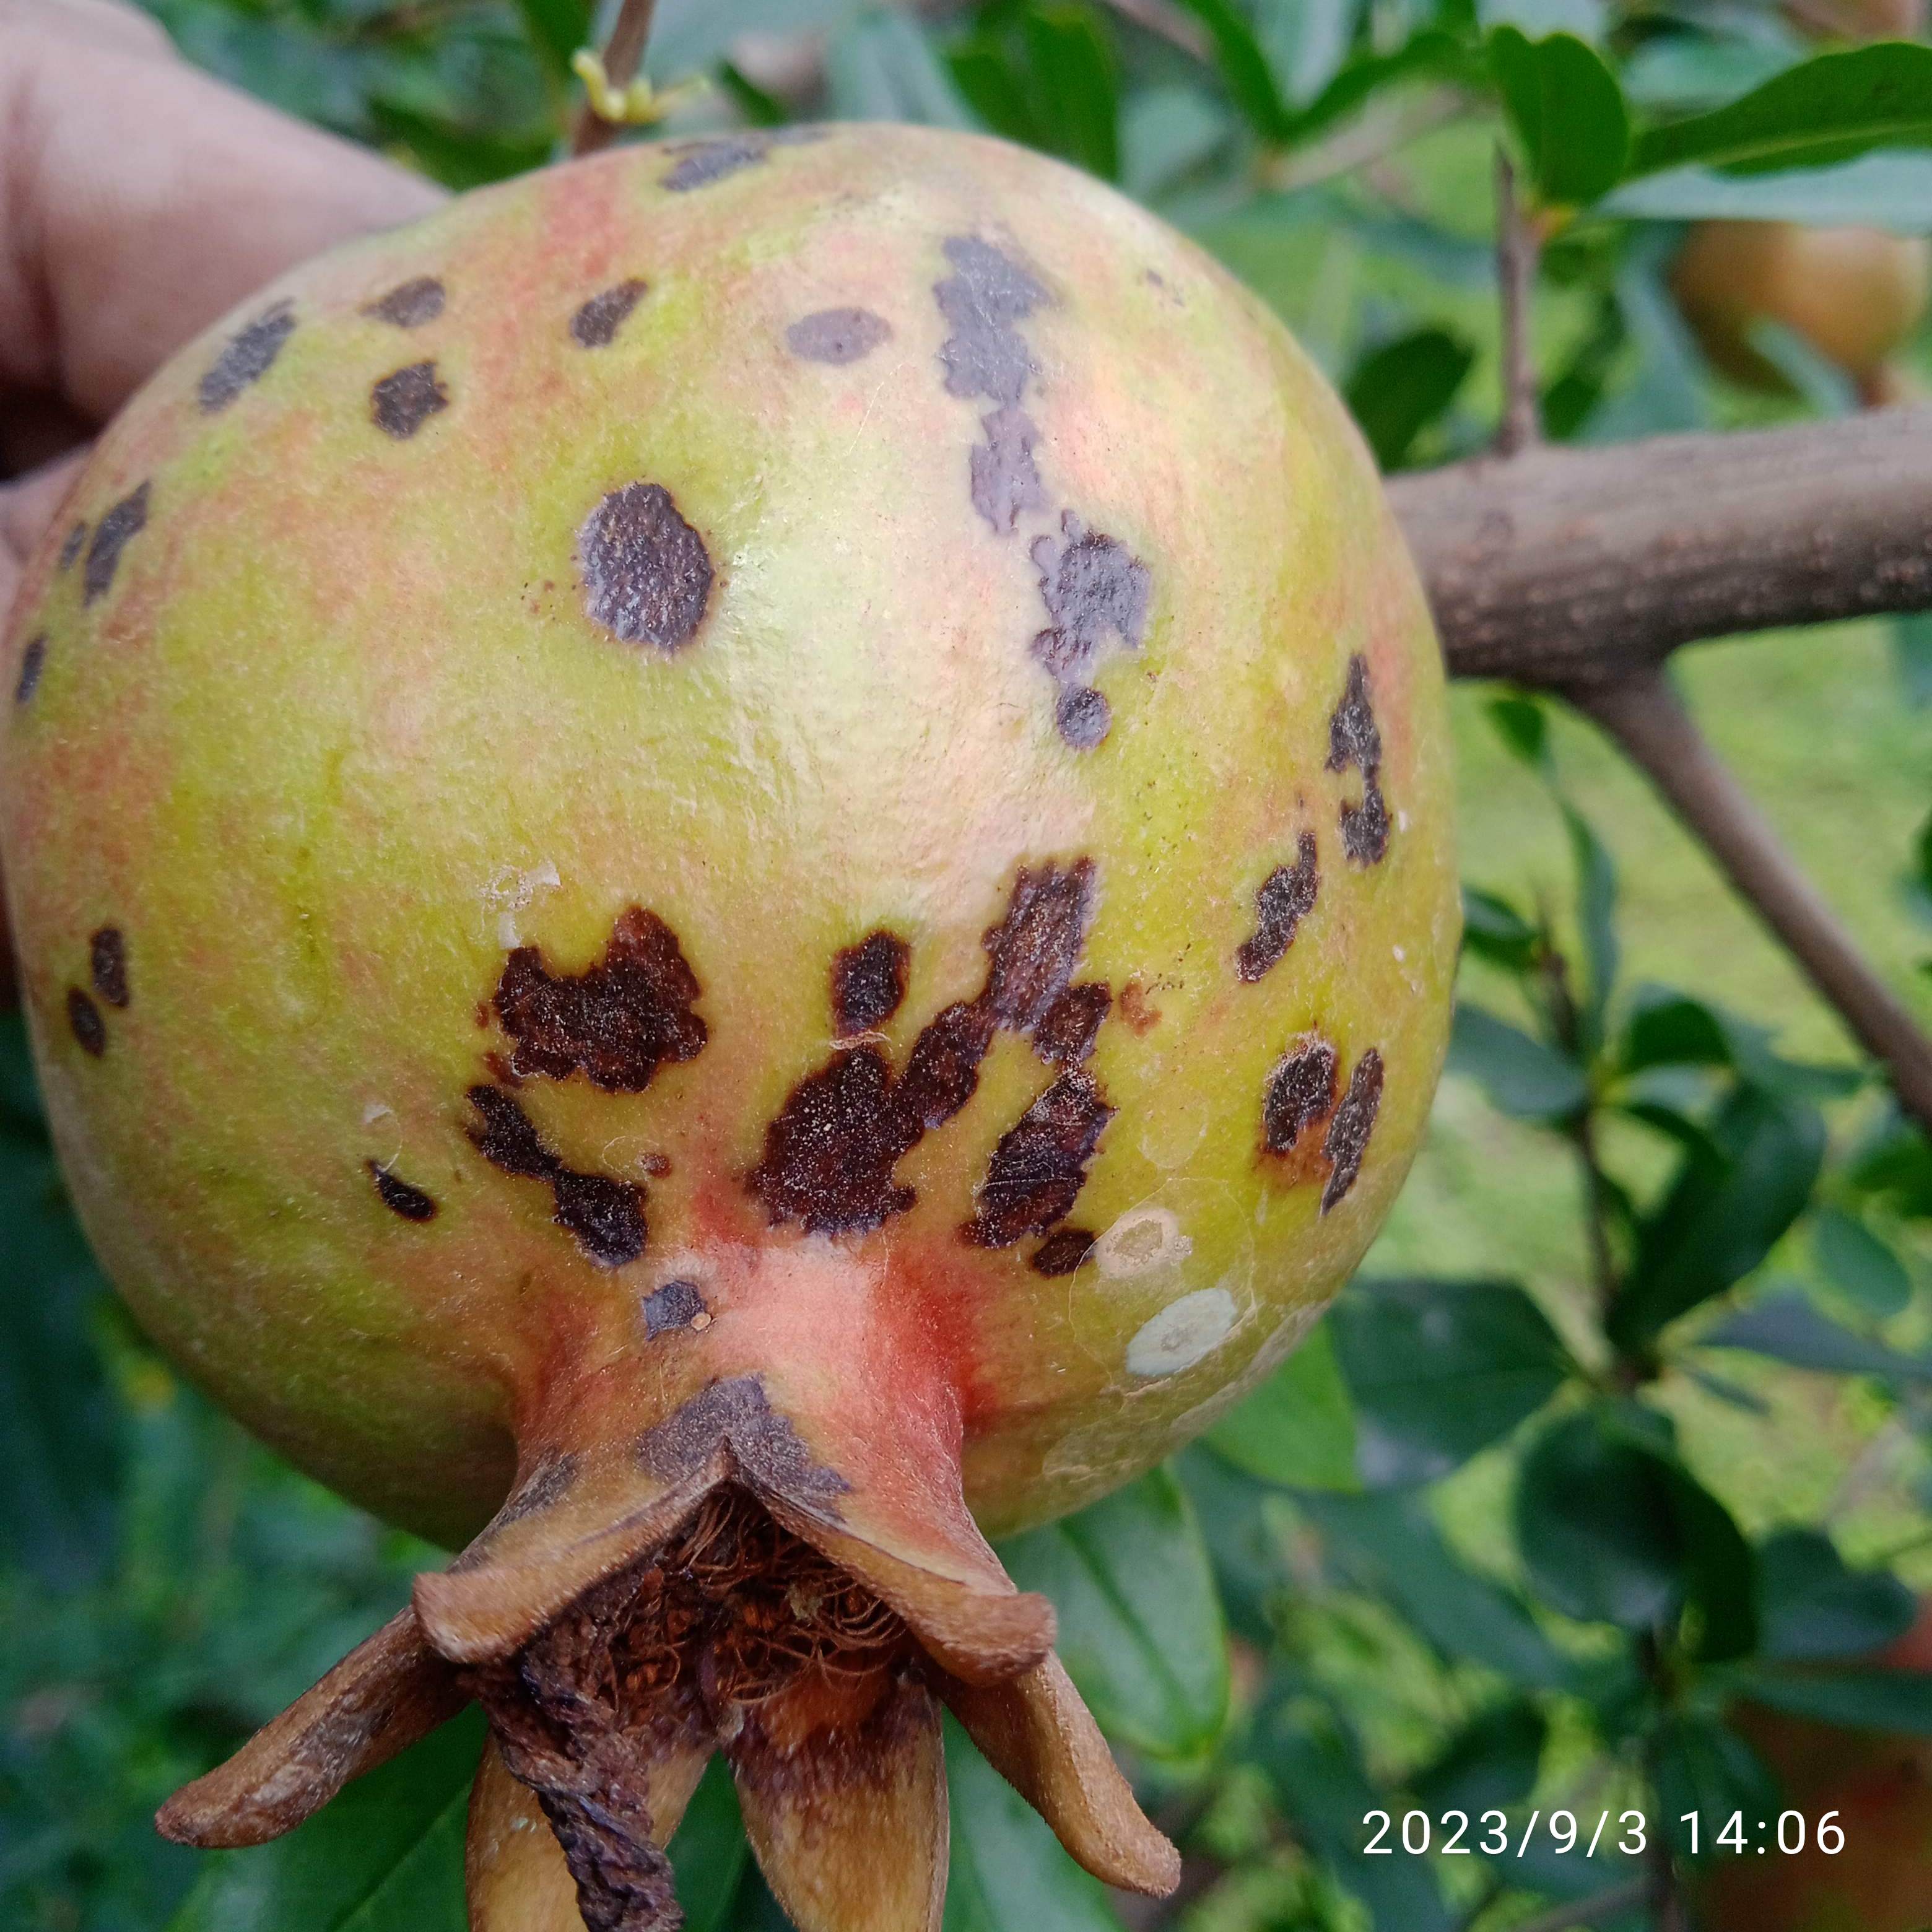
Label: Anthracnose